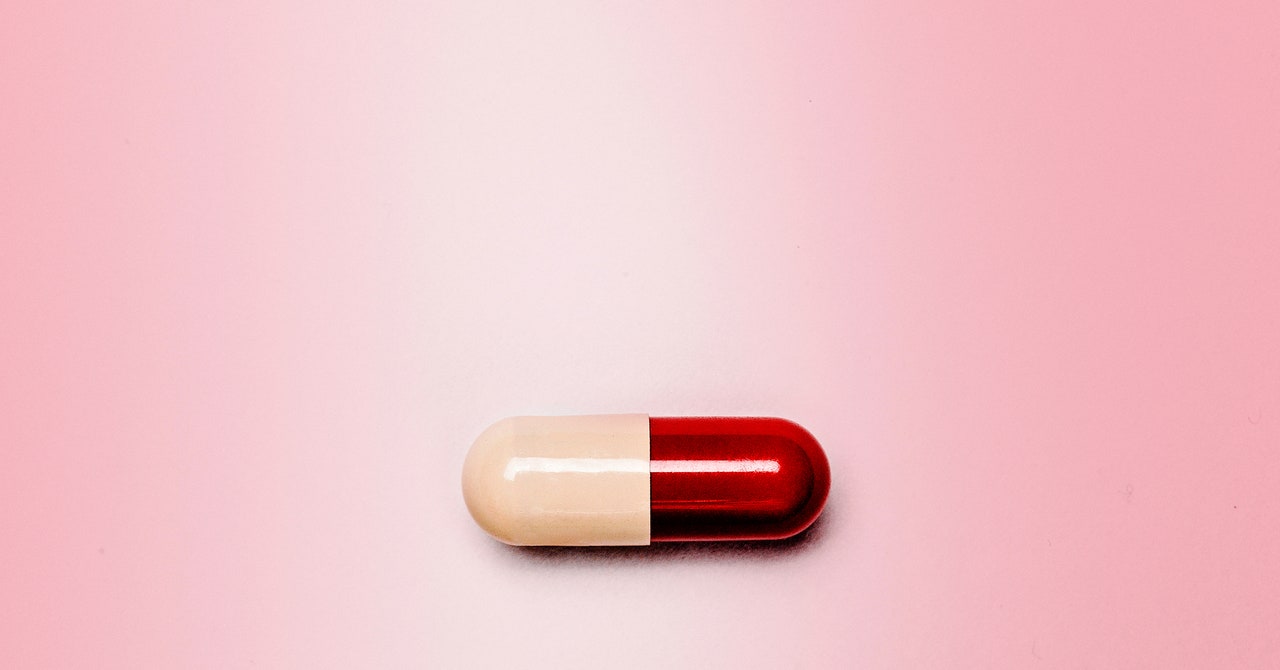
Label: plastic